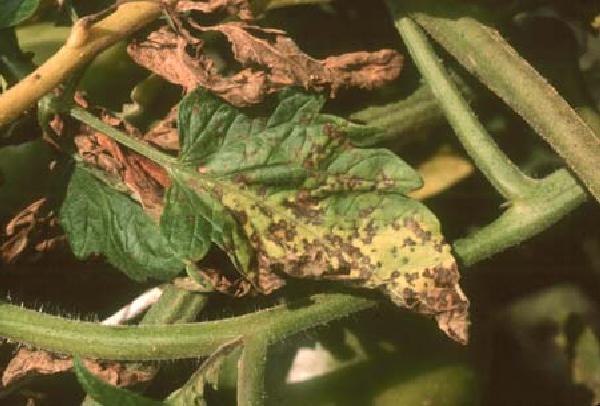
Plant: Tomato
Disease: tomato septoria leaf spot